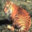
Label: tiger